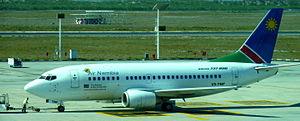
L'aéroport international du Cap, anciennement « D.F. Malan Airport », est l'aéroport de la ville du Cap, en Afrique du Sud.